Berchtesgadener Land

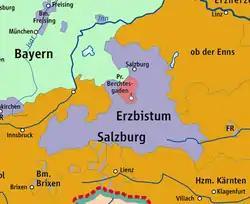
The Prince-Archbishopric of Salzburg (violet) and Berchtesgaden Provostry (pale red) circa 1789

The southern alpine regions were part of the stem duchy of Bavaria from the early Middle Ages. The 11th and 12th centuries saw the founding of numerous mountain villages. One of these settlements was Berchtesgaden, which later assumed a more dominant role in the administrative district that now bears its name.